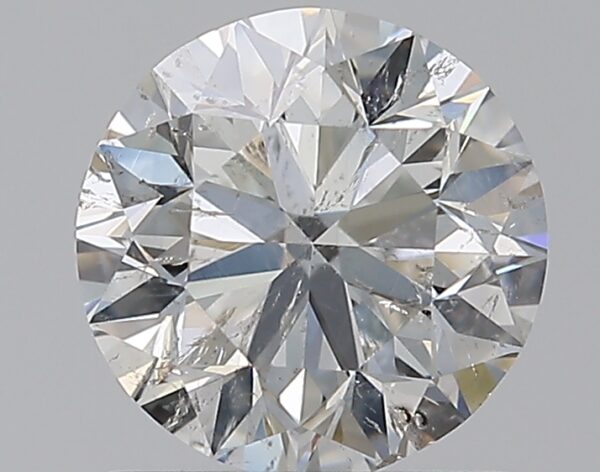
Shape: round
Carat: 1.01
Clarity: SI2
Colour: G
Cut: VG
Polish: EX
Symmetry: EX
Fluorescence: N
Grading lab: IGI
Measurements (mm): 6.29 x 6.21 x 4.02